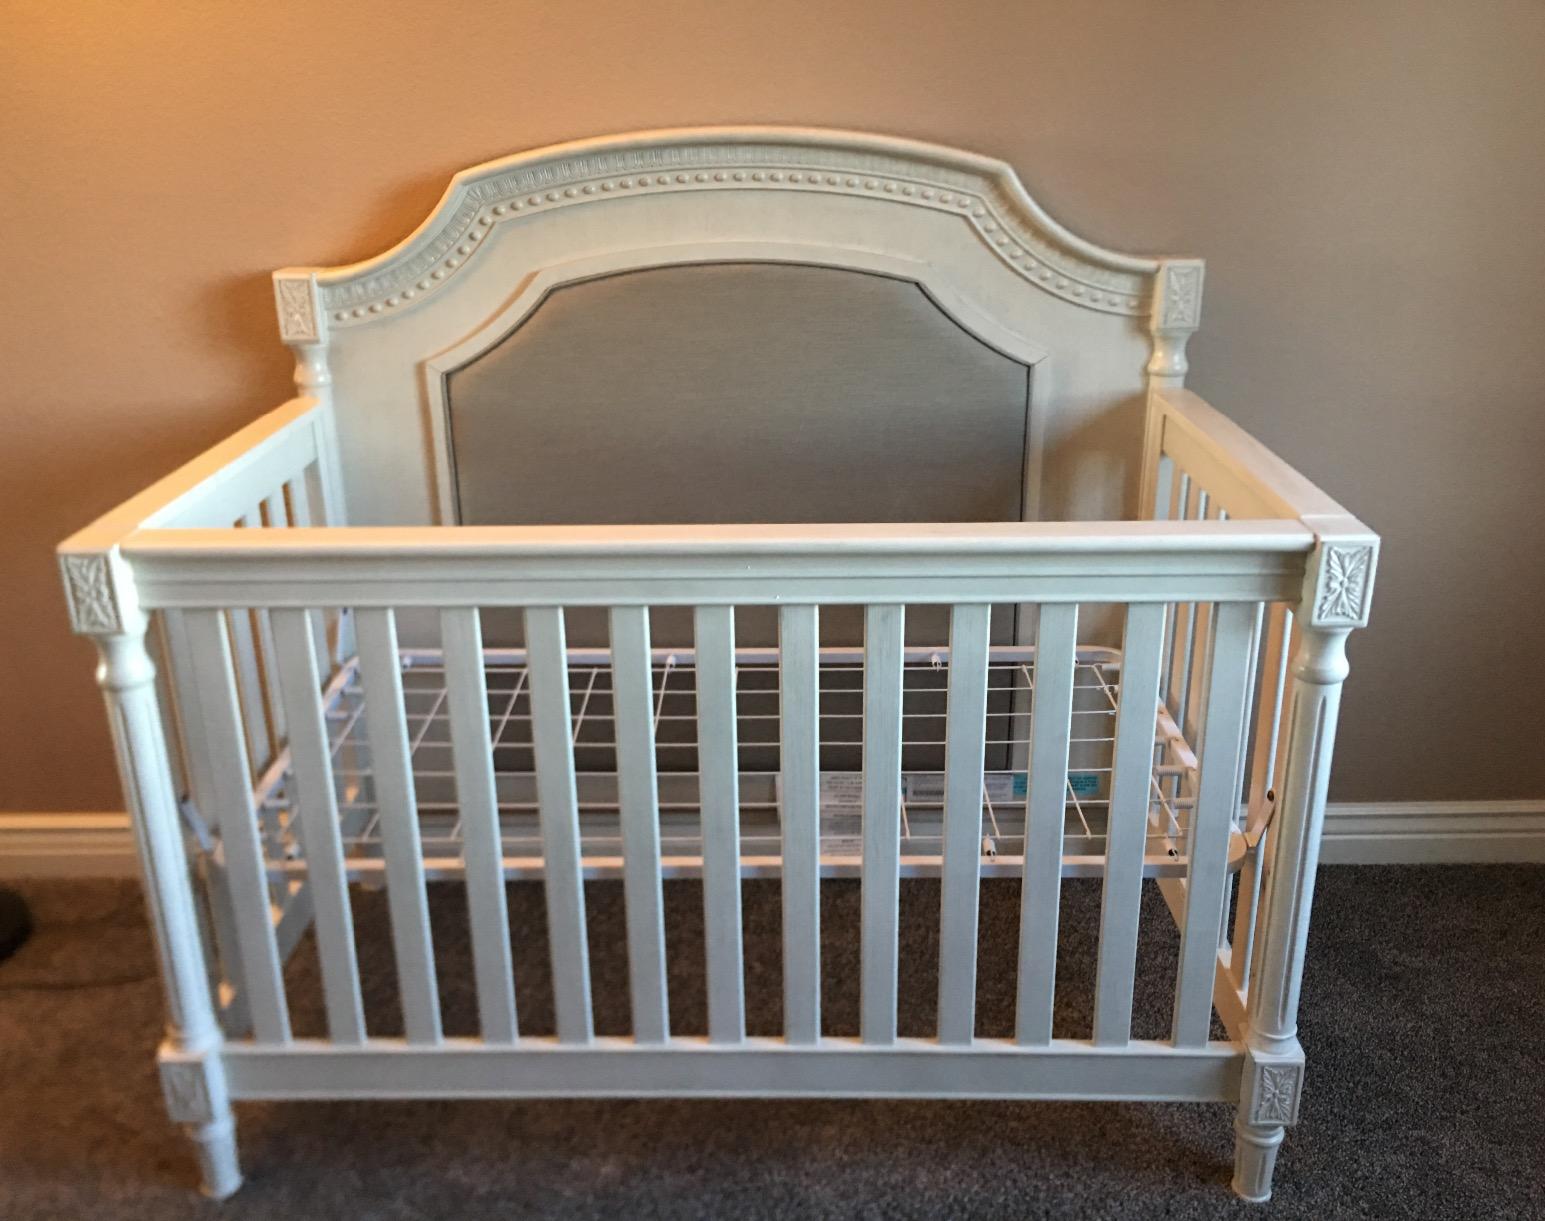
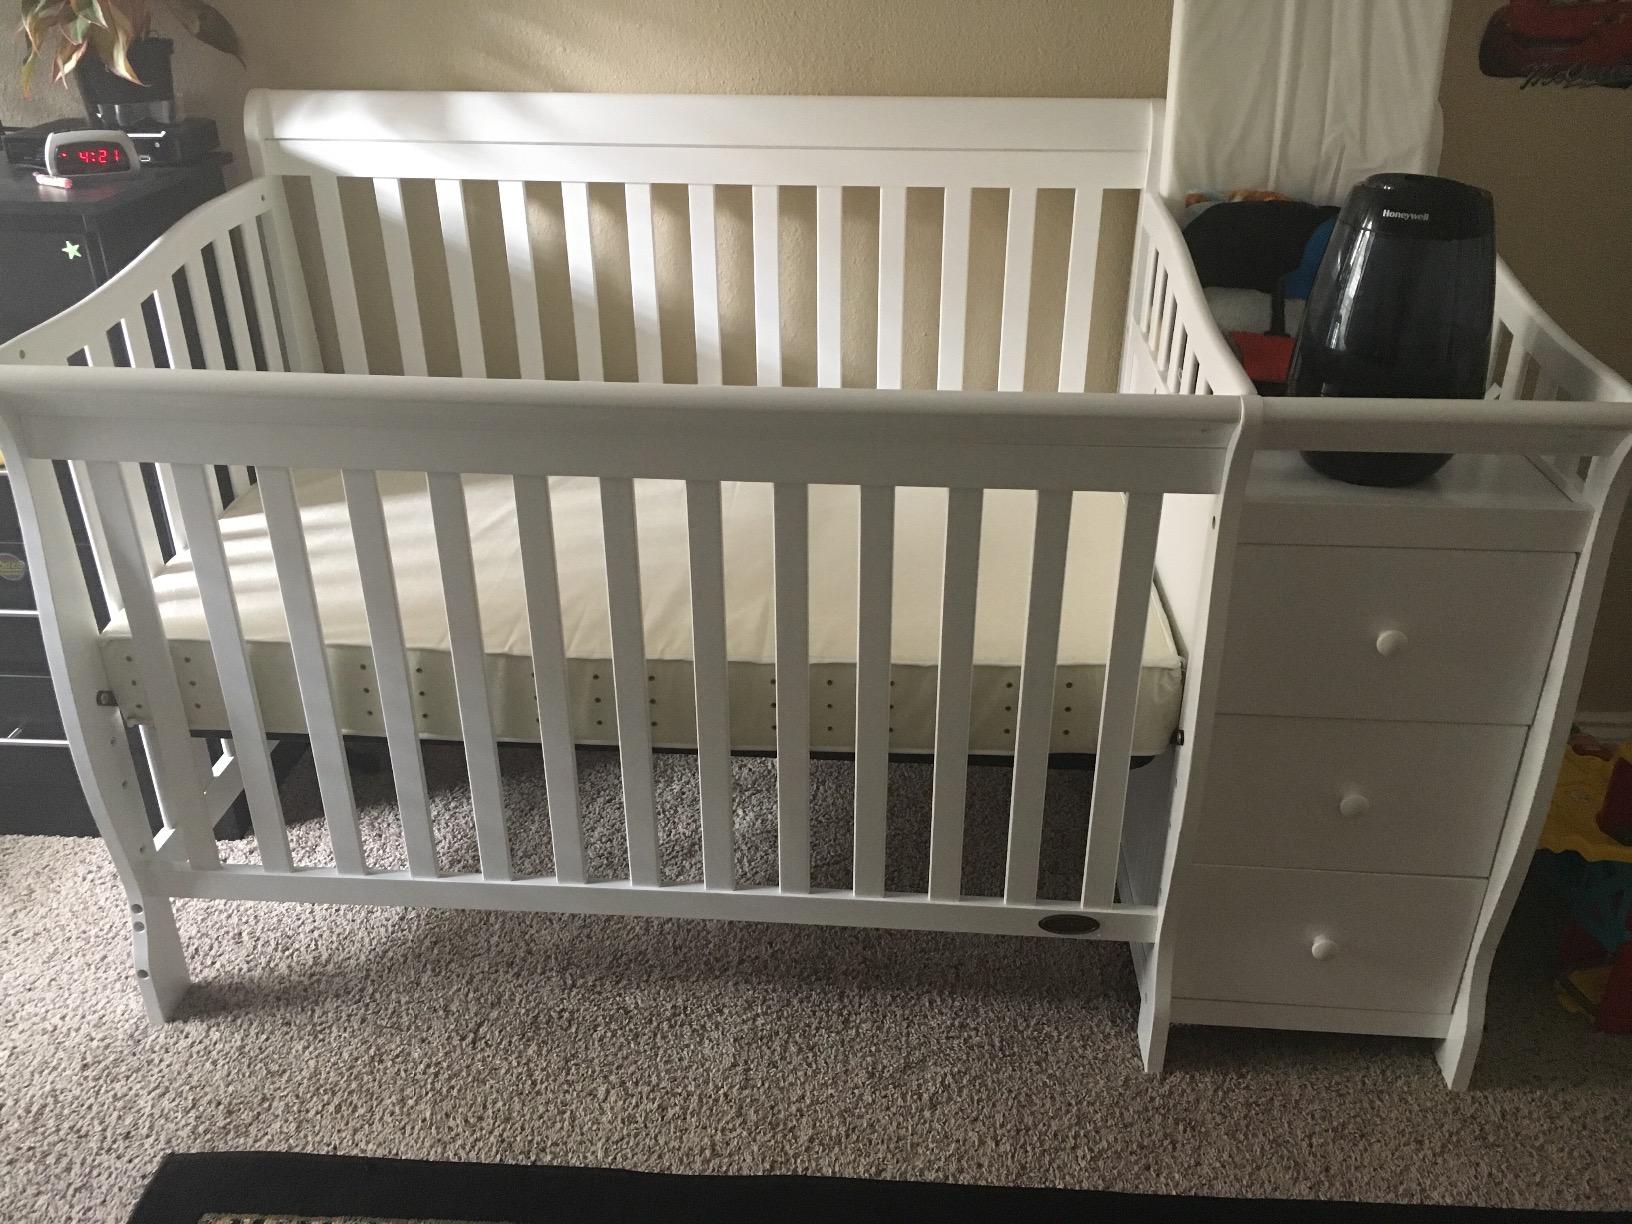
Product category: products_crib
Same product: no